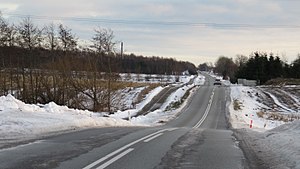
Vester Hassing Sogn
Halsvej mellem Stae og Vester Hassing, januar 2011
Halsvej med cykelsti mellem Stae og Vester Hassing
Vester Hassing Sogn er et sogn i Aalborg Nordre Provsti. Sognet ligger i Aalborg Kommune fra kommunalreformen i 2007. Fra 1970 – 2007 lå sognet i den forhenværende Hals Kommune. Indtil Kommunalreformen i 1970 lå det i Kær Herred. I Vester Hassing Sogn ligger Vester Hassing Kirke.